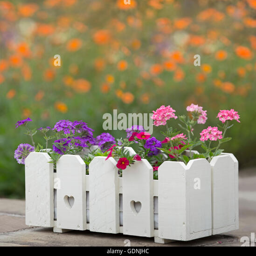
flowers in a white wooden planter